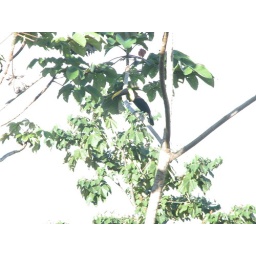
While eating breakfast at the Marenco Beach and Rain Forest Lodge, we spotted a Toucan in a nearby tree.